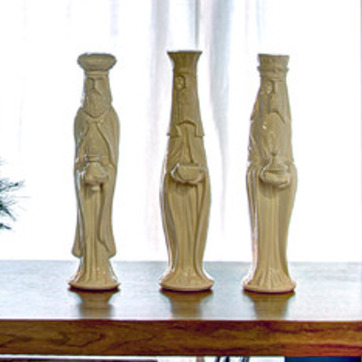
Material: ceramic